Russian River Valley AVA

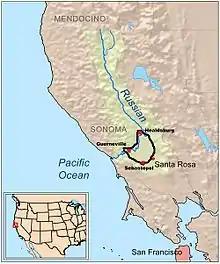
Approximate location of the Russian River Valley AVA along the path of the Russian River.

The Russian River AVA has had a number of disputes regarding the expansion and revision of the appellation boundaries. In 1997, the Russian River Winegrowers association attempted to expand the AVA all the way down to the town of Cotati in the southeast corner of Sonoma County. This proposal was rejected by the Bureau of Alcohol, Tobacco, Firearms and Explosives for being too broad in scope. In 1999, the grower's association filed a new proposal to revise the boundaries based on the influences of coastal fog. Under this proposal the warmer Chalk Hill sub-AVA, which has little fog influence, would be excluded from the Russian River AVA and more acreage along the southwest corner of the AVA would be added. That proposal was later rejected as well. In 2003, a new proposal was issued expanding the AVA on the south western end near the Green Valley region. This expansion was approved later that year.